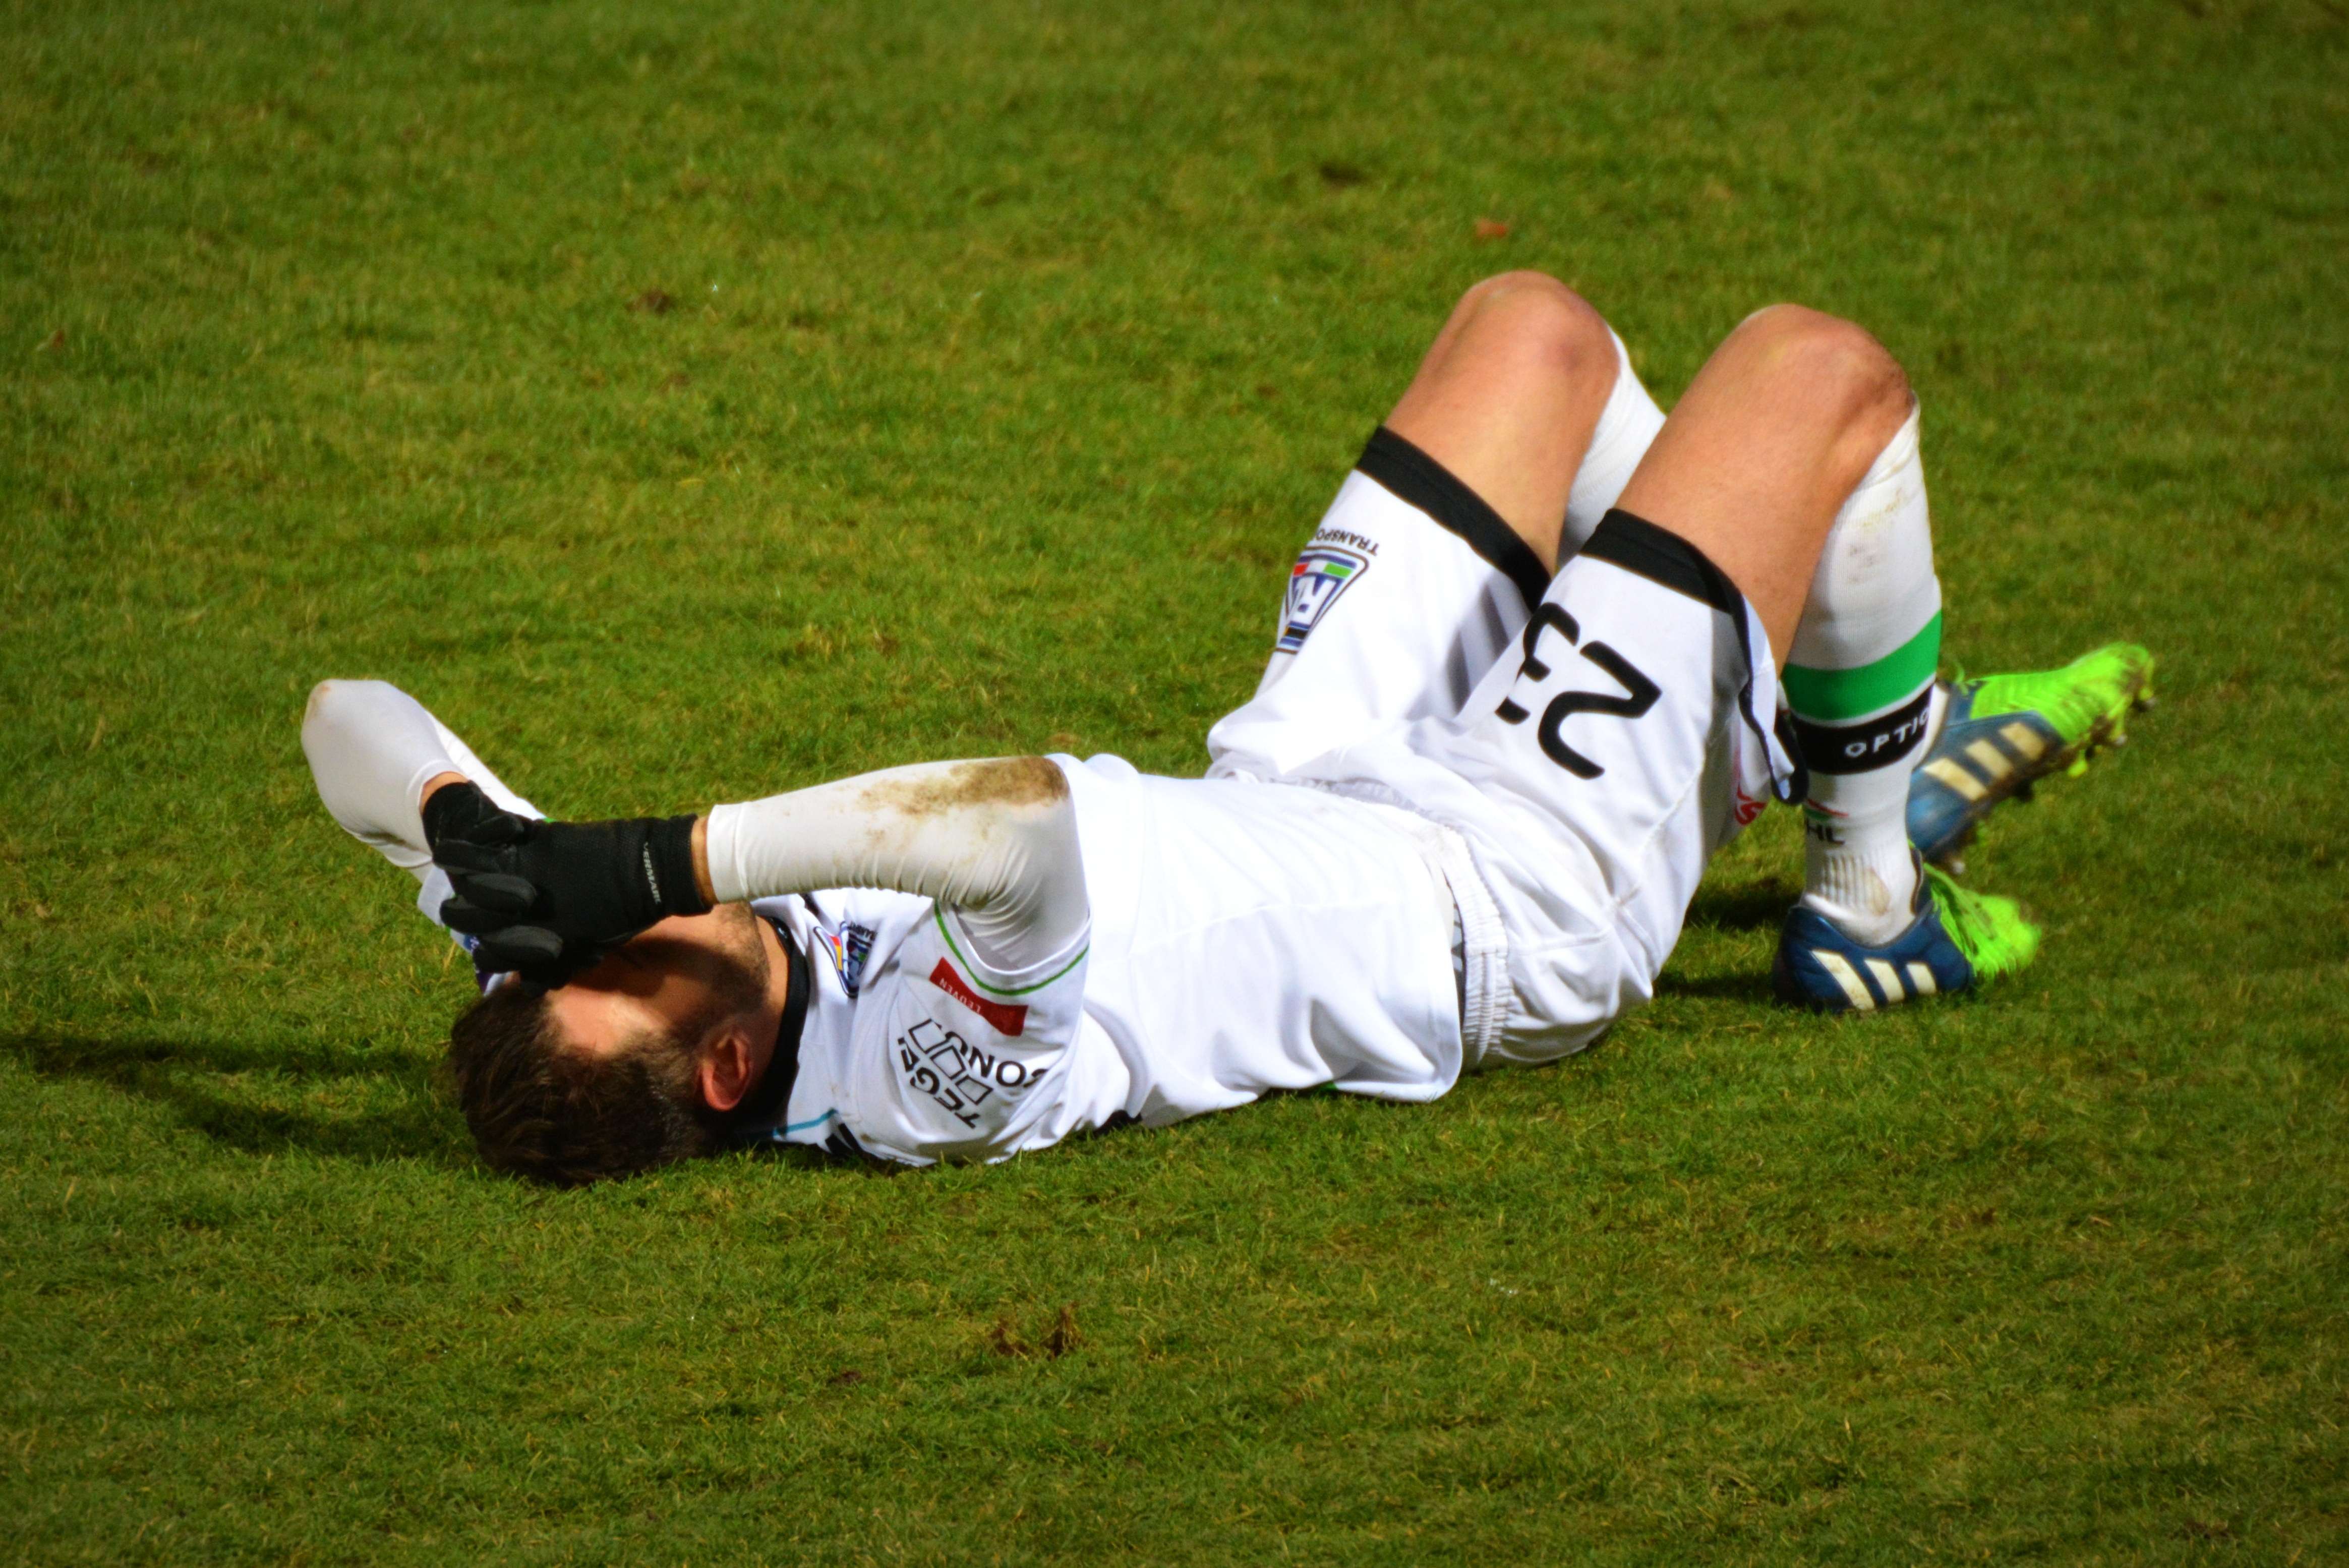
grass, baseball, soccer, football, player, american football, sports, ball, pain, footballer, accident, kick, injury, tackle, football player, ball game, team sport, baseball positions, gridiron football, disillusionment, jovan kostovski, ohl